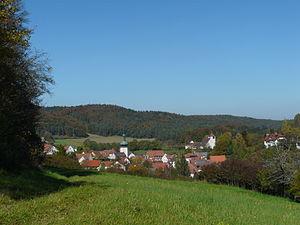
Königstein est une commune de Bavière, située dans l'arrondissement d'Amberg-Sulzbach, dans le district du Haut-Palatinat.